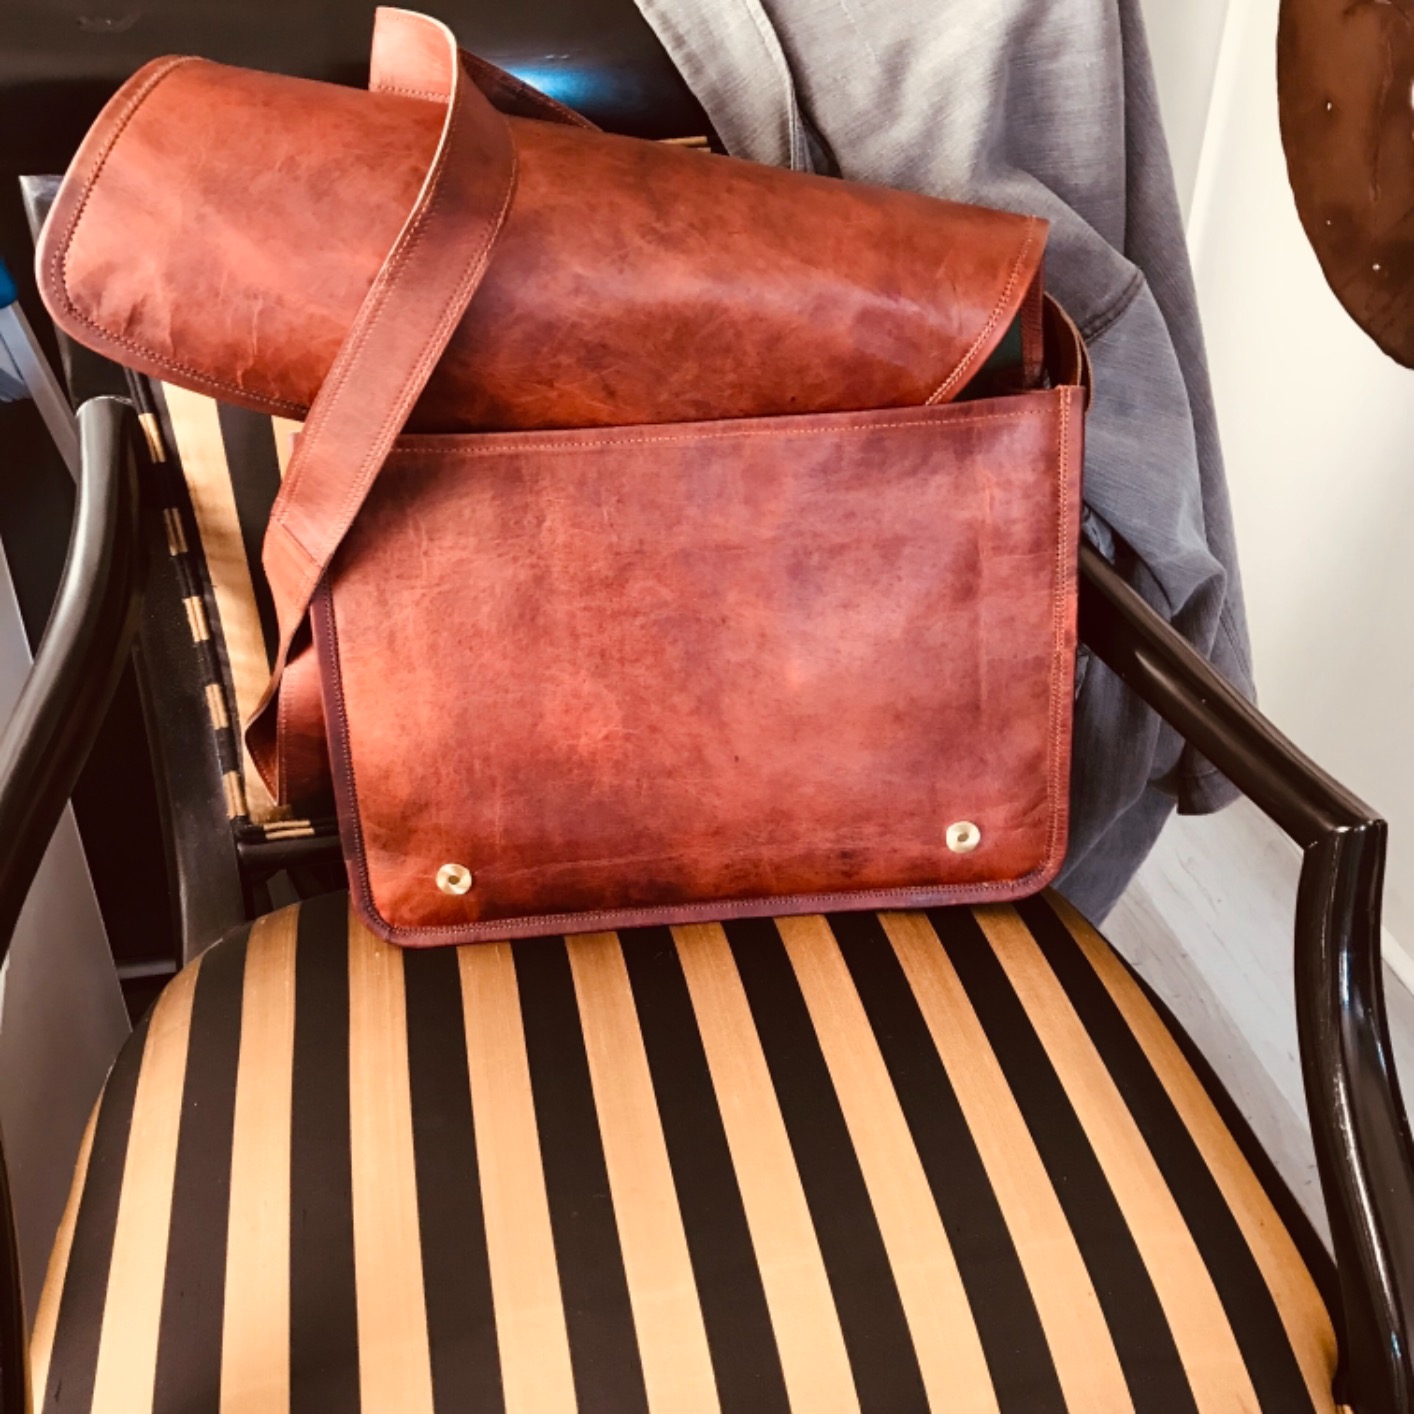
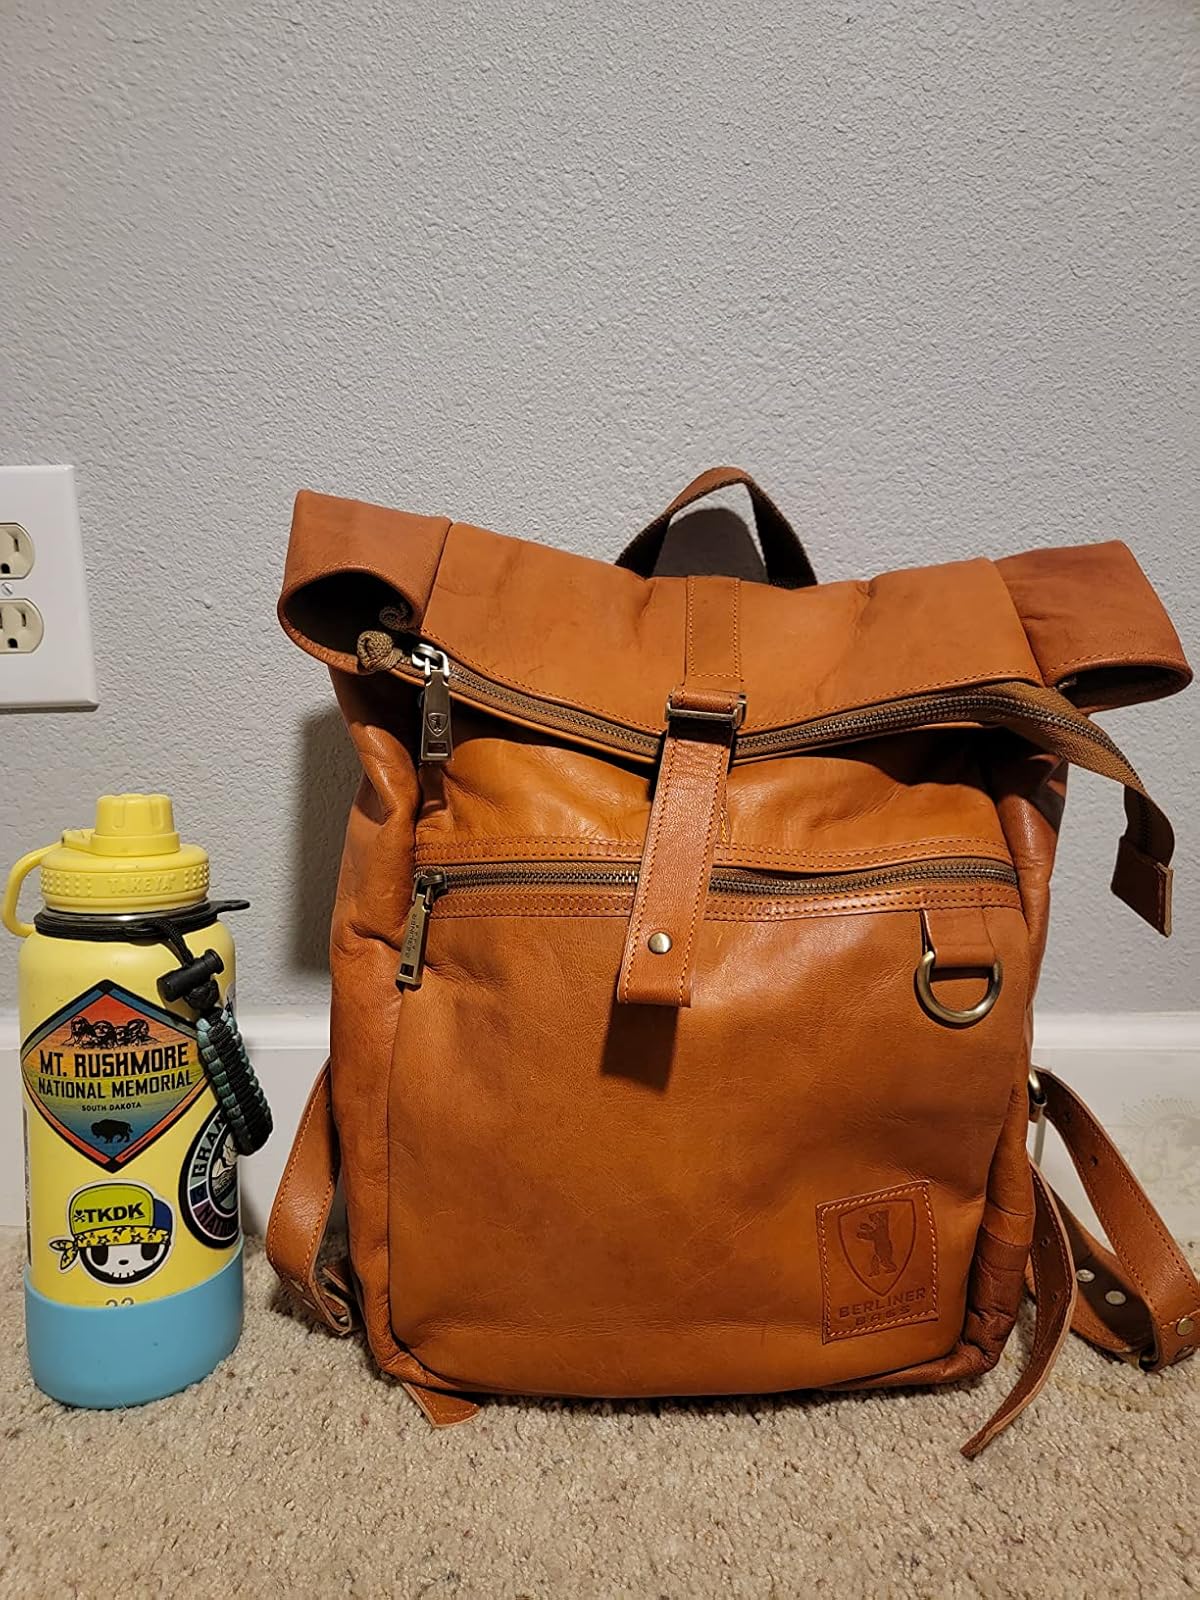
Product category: bag
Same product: no